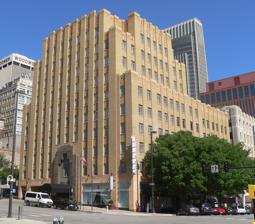
Building: Redick Tower
Country: United States of America
Year built: 1930
United States historic place Redick Tower U.S. National Register of Historic Places View from the southeast Show map of Nebraska Show map of the United States Location 1504 Harney Street, Omaha, Nebraska Coordinates 41°15′24.5″N 95°56′10.4″W / 41.256806°N 95.936222°W / 41.256806; -95.936222 Built 1930 Architect Joseph G. McArthur Architectural style Art Deco NRHP reference No. 84002470 Added to NRHP June 21, 1984 The Redick Tower , operated since 2011 as The Hotel Deco , is an 11-story building located at 1504 Harney Street in Omaha, Nebraska , USA. It is listed in the National Register of Historic Places . The building was designed in the Art Deco style by an Omaha architect, Joseph G. McArthur. It was named after the Redick family, who had been among Omaha's pioneer settlers, arriving in 1856, and who had owned the land on which the building was constructed. As designed, it housed commercial storefront space on the first floor, indoor parking and garage facilities for up to 500 cars on the lower seven floors, and office space in the tower above the parking levels. > The Redick Tower was built for Garrett and Agor, Inc., which managed it until the mid-1930s, when it was purchased by the Redick Tower Corporation. In 1943, it was bought by Walter Duda, an Omaha investor, who owned it until 1973, when it was acquired by the Denver -based Parking Corporation of America. It was subsequently operated as a Radisson Hotel , "considered among Omaha's best", and then as the Best Western Redick Plaza Hotel until it closed in 2009. In 2010, it was purchased by the White Lotus Group, which opened it in the following year as the Hotel Deco. In 1984, the building was listed in the National Register of Historic Places. Its historic significance was attributed to its original multifunctional urban design - combining retail, office and parking space in a single building - and to its being "one of Nebraska's premier examples" of the Art Deco style. See also History of Omaha References Wikimedia Commons has media related to Redick Tower (Omaha, Nebraska) .